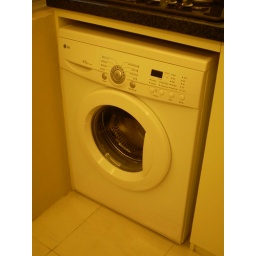
Washing machine under stove